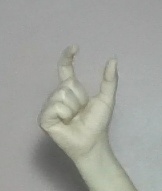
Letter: nun